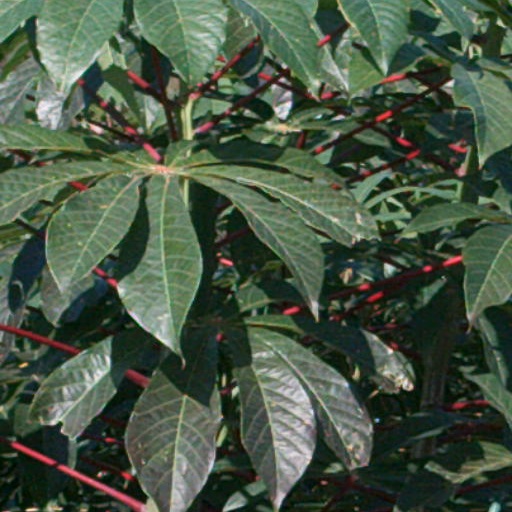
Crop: cassava